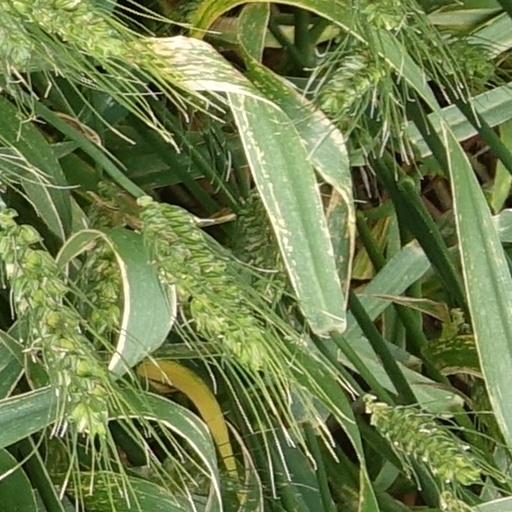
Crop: wheat